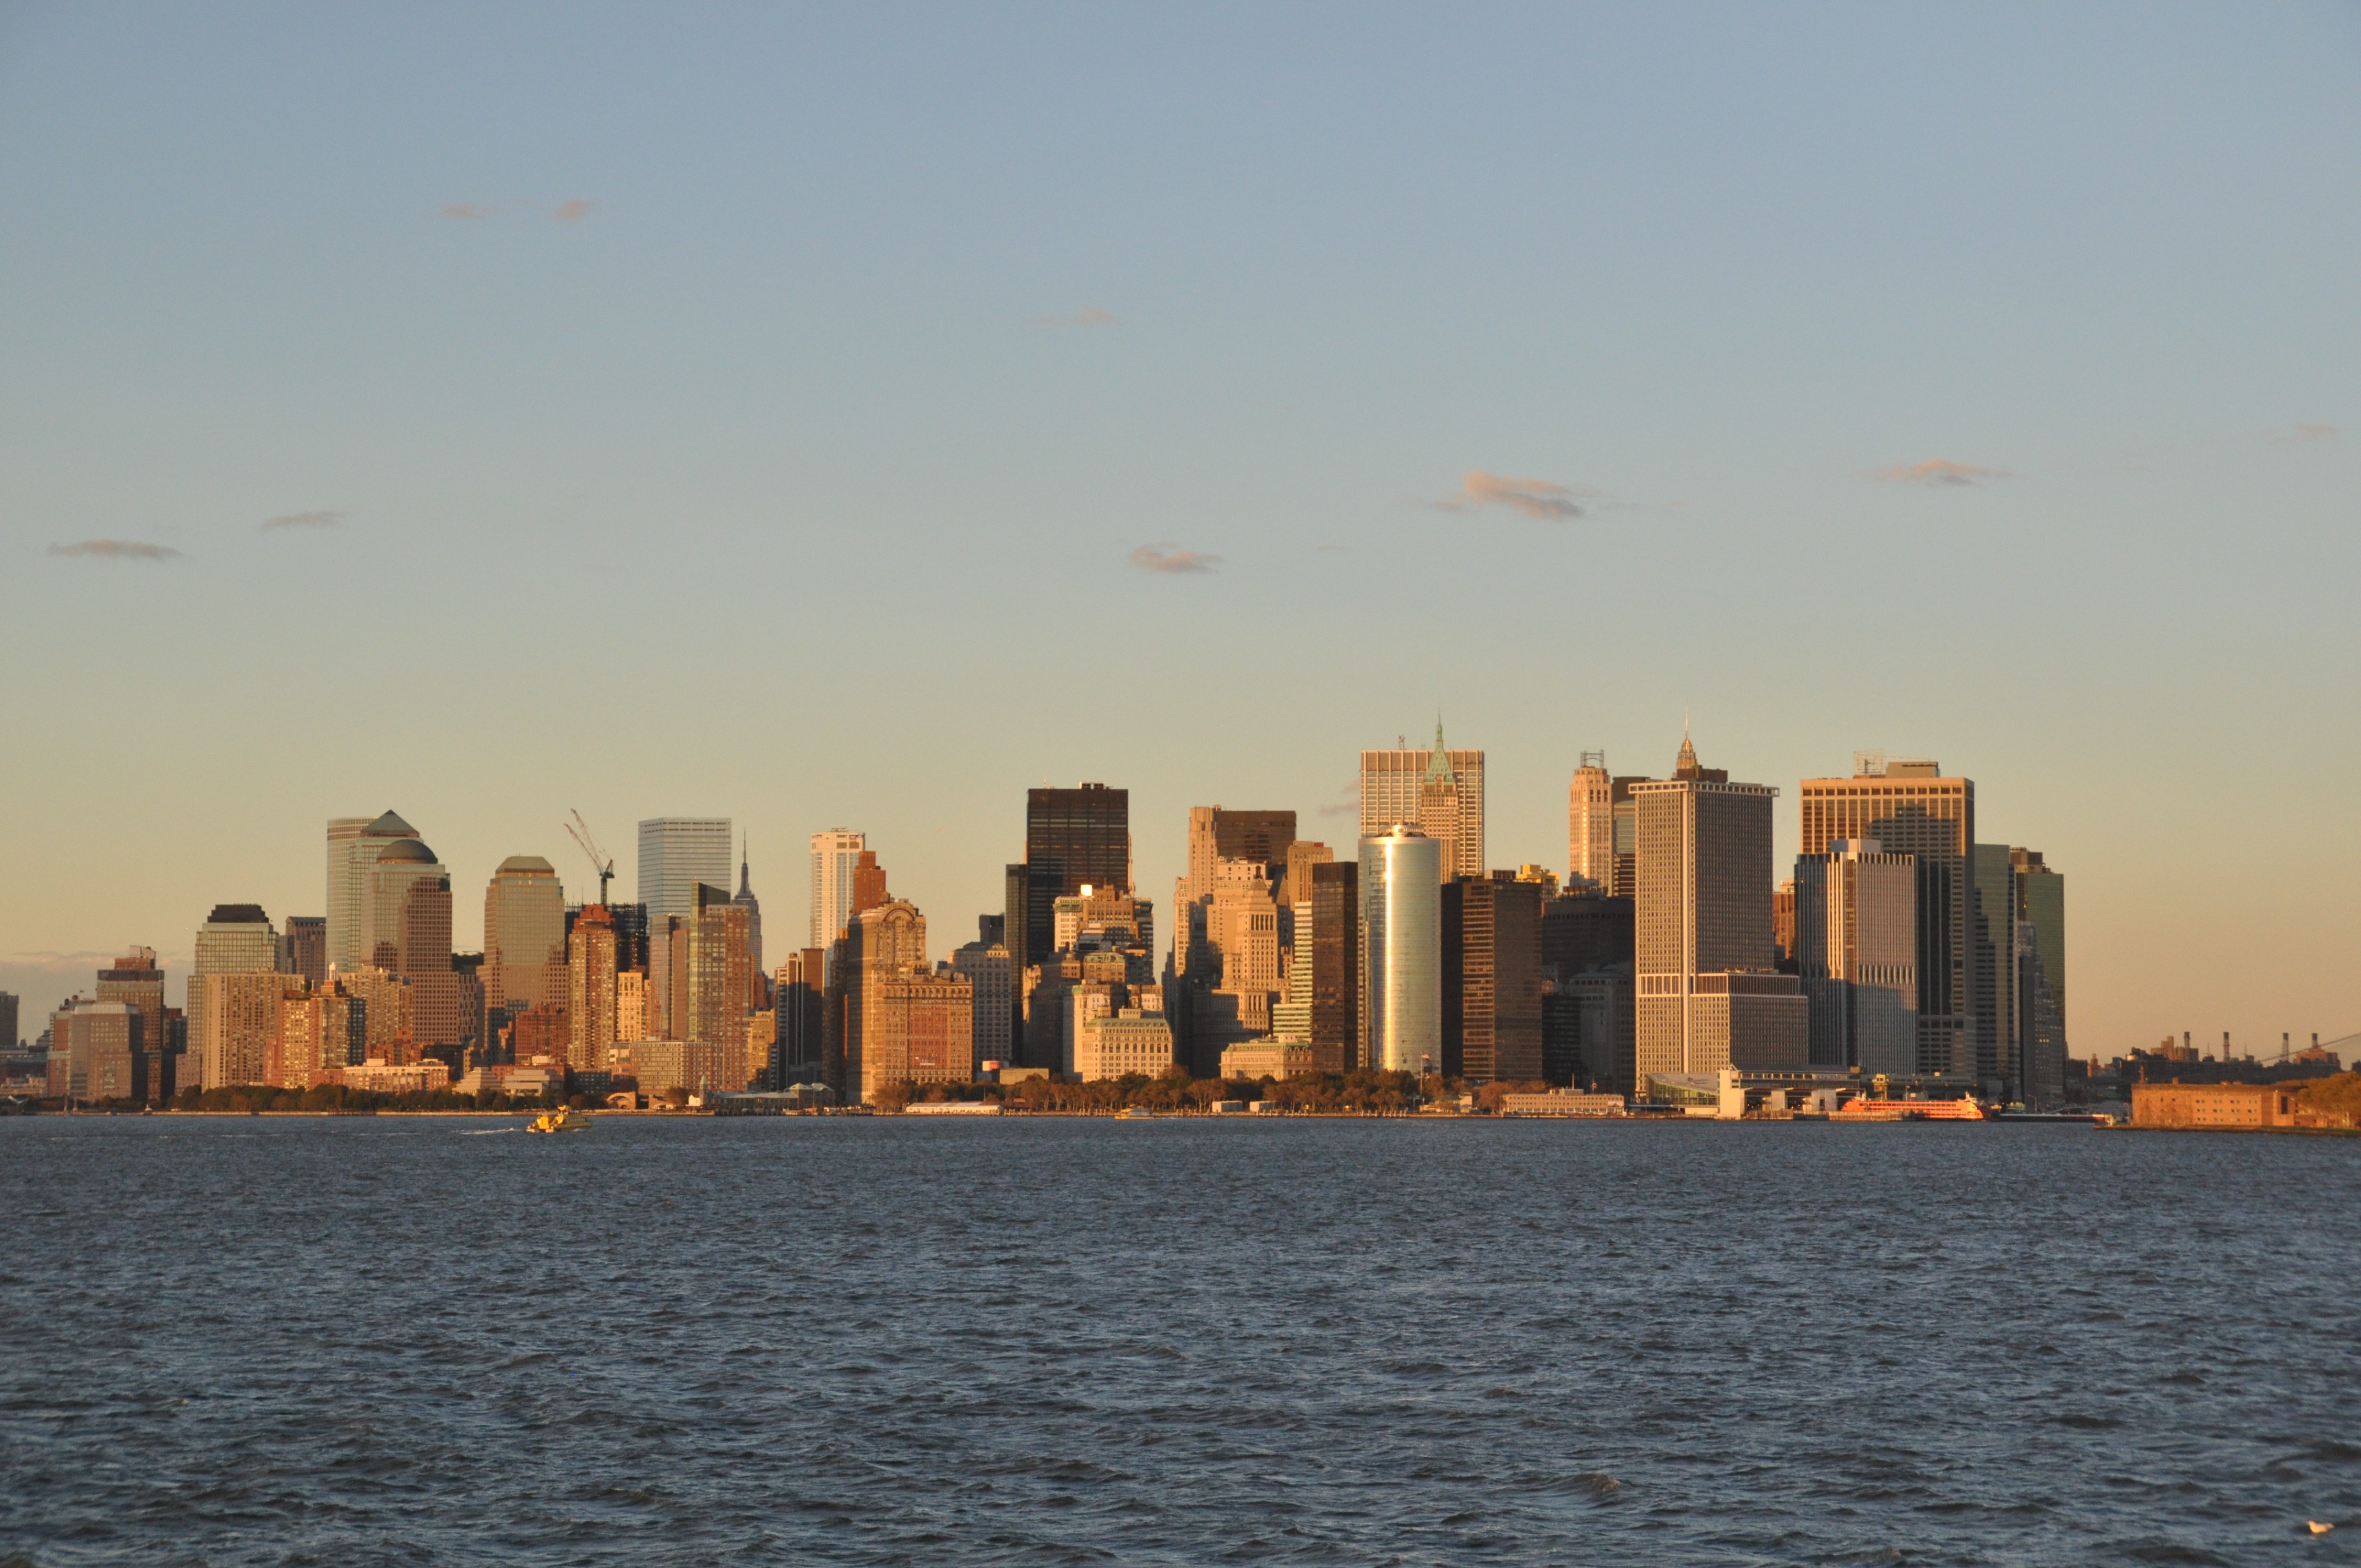
sea, horizon, sunset, skyline, morning, dawn, city, skyscraper, new york, new york city, cityscape, downtown, dusk, evening, nyc, usa, america, aerial view, skyscrapers, ny, metropolis, big city, geographical feature, human settlement